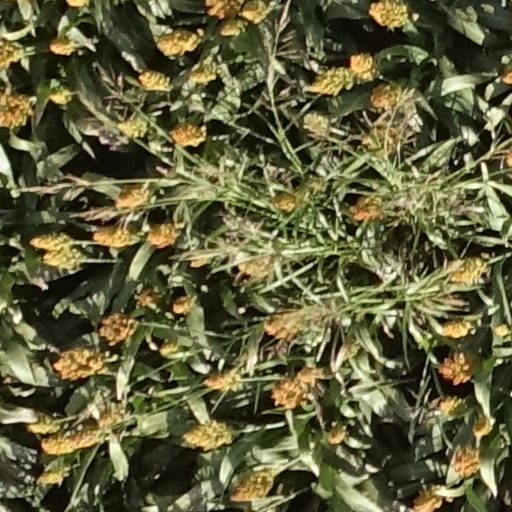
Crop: sorghum